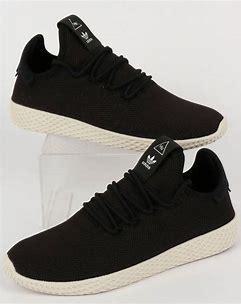
Brand: Adidas
Model: PW Tennis HU